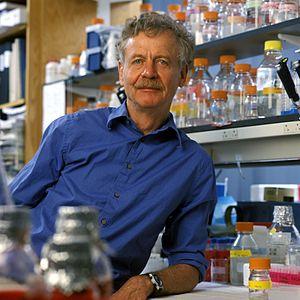
Rudolf Jaenisch, né en 1942 à Międzygórze en actuelle Pologne, est un pionnier de la science transgénique allemande. Il travaille à la création de modèles de souris transgéniques pour l'étude de maladies humaines.